Rang De Basanti

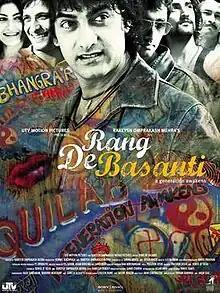
Theatrical release poster

Rang De Basanti is a 2006 Indian Hindi-language coming-of-age political drama film written, produced, and directed by Rakeysh Omprakash Mehra. The film stars an ensemble cast including Aamir Khan, Siddharth (in his Hindi debut), Atul Kulkarni, Sharman Joshi, Kunal Kapoor, British actress Alice Patten (in her Hindi debut), Waheeda Rehman, and Soha Ali Khan. It follows a British film student traveling to India to document the story of five freedom fighters of the Indian revolutionary movement. She befriends and casts five young men in the film, which inspires them to fight against the evils of their own present-day government.